War on Islam controversy

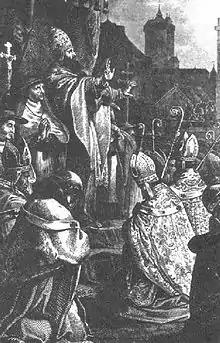
Pope Urban II preaches the First Crusade at the Council of Clermont ""I, or rather the Lord, beseech you as Christ's heralds to publish this everywhere and to persuade all people of whatever rank, foot-soldiers and knights, poor and rich, to carry aid promptly to those Christians and to destroy that vile race from the lands of our friends. I say this to those who are present, it meant also for those who are absent. Moreover, Christ commands it.""

According to scholar David B. Cook, a religious studies professor at Rice University, what some believe is scriptural evidence for the existence of the alleged "War against Islam" is found in a popular hadith, one that supposedly prophesies a war against Islam is the "Tradition of Thawban":